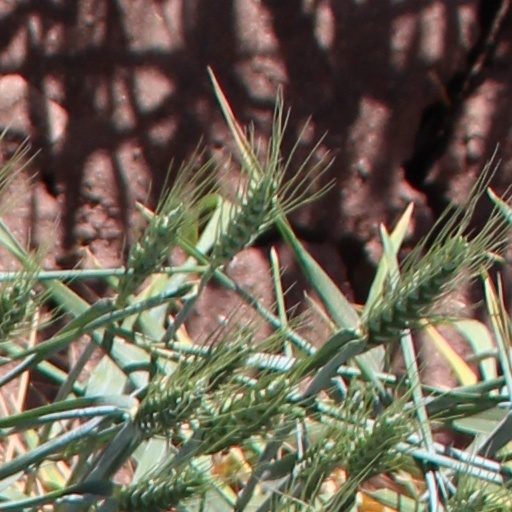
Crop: wheat